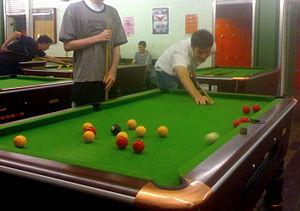
La Fédération française de billard a été créée en 1903 ; son président actuel est Jean-Paul Sinanian. La Fédération française de billard est une fédération agréée par le ministère chargé des sports et est affiliée au Comité national olympique et sportif français. La FFB est organisatrice des compétitions et du championnat français dans toutes les disciplines. Elle est inscrite à la confédération mondiale du sport billard. La fédération se décline en 14 ligues régionales et plus de 600 clubs toutes ligues confondues.